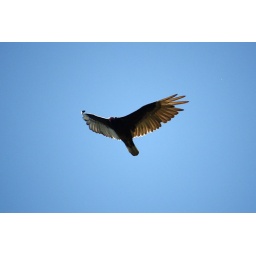
Turkey vulture hovering against an extremely blue sky at Eastern Neck Island WIldlife Management Area, Rock Hall, MD.